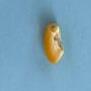
Maize quality: Bad